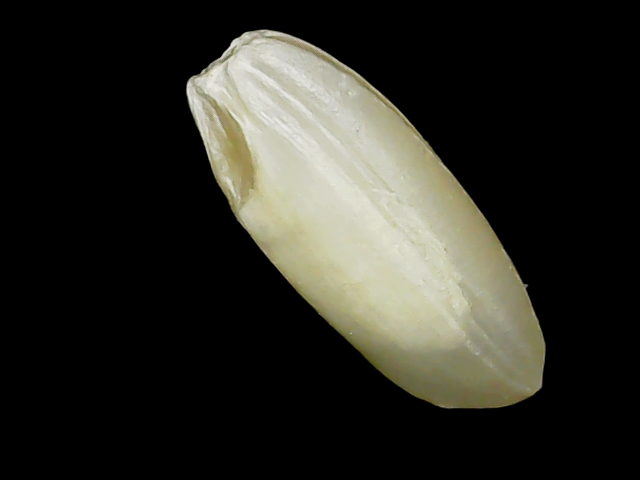
Rice variety: Binadhan10